Ford F-Series (tenth generation)

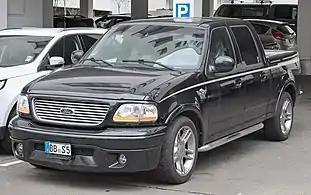
Ford F-150 SuperCrew Harley-Davidson Edition

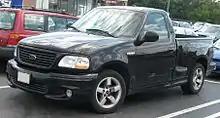
2001–2003 Ford F-150 SVT Lightning

The Ford SVT Lightning is a sports/performance version of the F-150, developed by the SVT (Special Vehicle Team) division of Ford. For 1999, the second generation of the Lightning was released using the PN96 platform, after a three-year hiatus of the model line. As with its 1993–1995 predecessor, the Lightning was based on the F-150; all versions were produced with a regular cab, rear-wheel drive, and a bed length. In sharp contrast to its predecessor, the 1999–2002 Lightning was given a payload of (half the payload of a Ranger); for 2003, the figure was raised to .